Mary Dunn (sports executive)

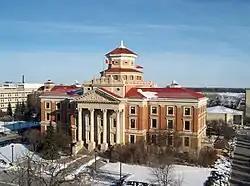
Exterior of building clad in red bricks with white trim, four marble pillars at the front entrance and a two-tiered dome on the roof

Mary Armitage was born on February 7, 1903, in the Rural Municipality of Roland, Manitoba. She grew up on the family farm southeast of the village of Roland as the youngest of two daughters to Robert and Annie Armitage who had English heritage.